Muslims in India (book)

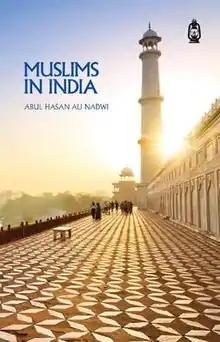
Cover of English Version

Muslims in India is a book by Abul Hasan Ali Hasani Nadwi, originally written in Arabic as "Al Muslimun fil Hind". It is a historical illustration of Indian Muslims and their religious, educational, and cultural struggle. It was published from Dar Ibn Kathir in 1953. Its English translation was rendered by Mohammad Asif Kidwai.